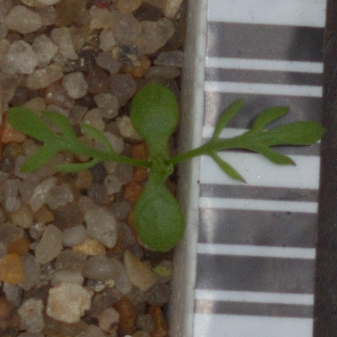
Label: scentless_mayweed